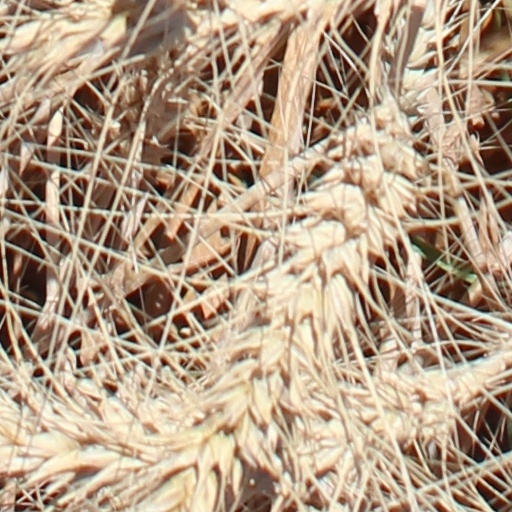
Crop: wheat